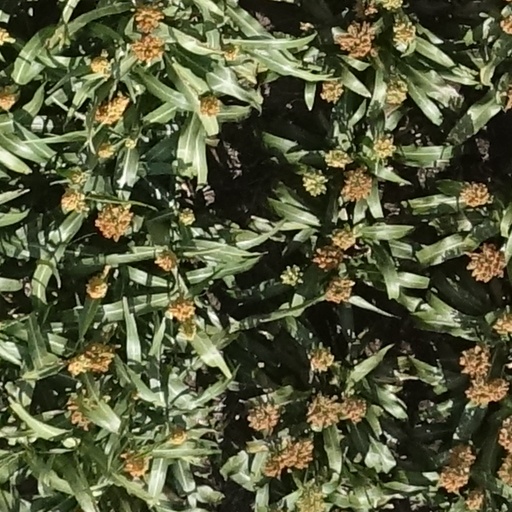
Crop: sorghum